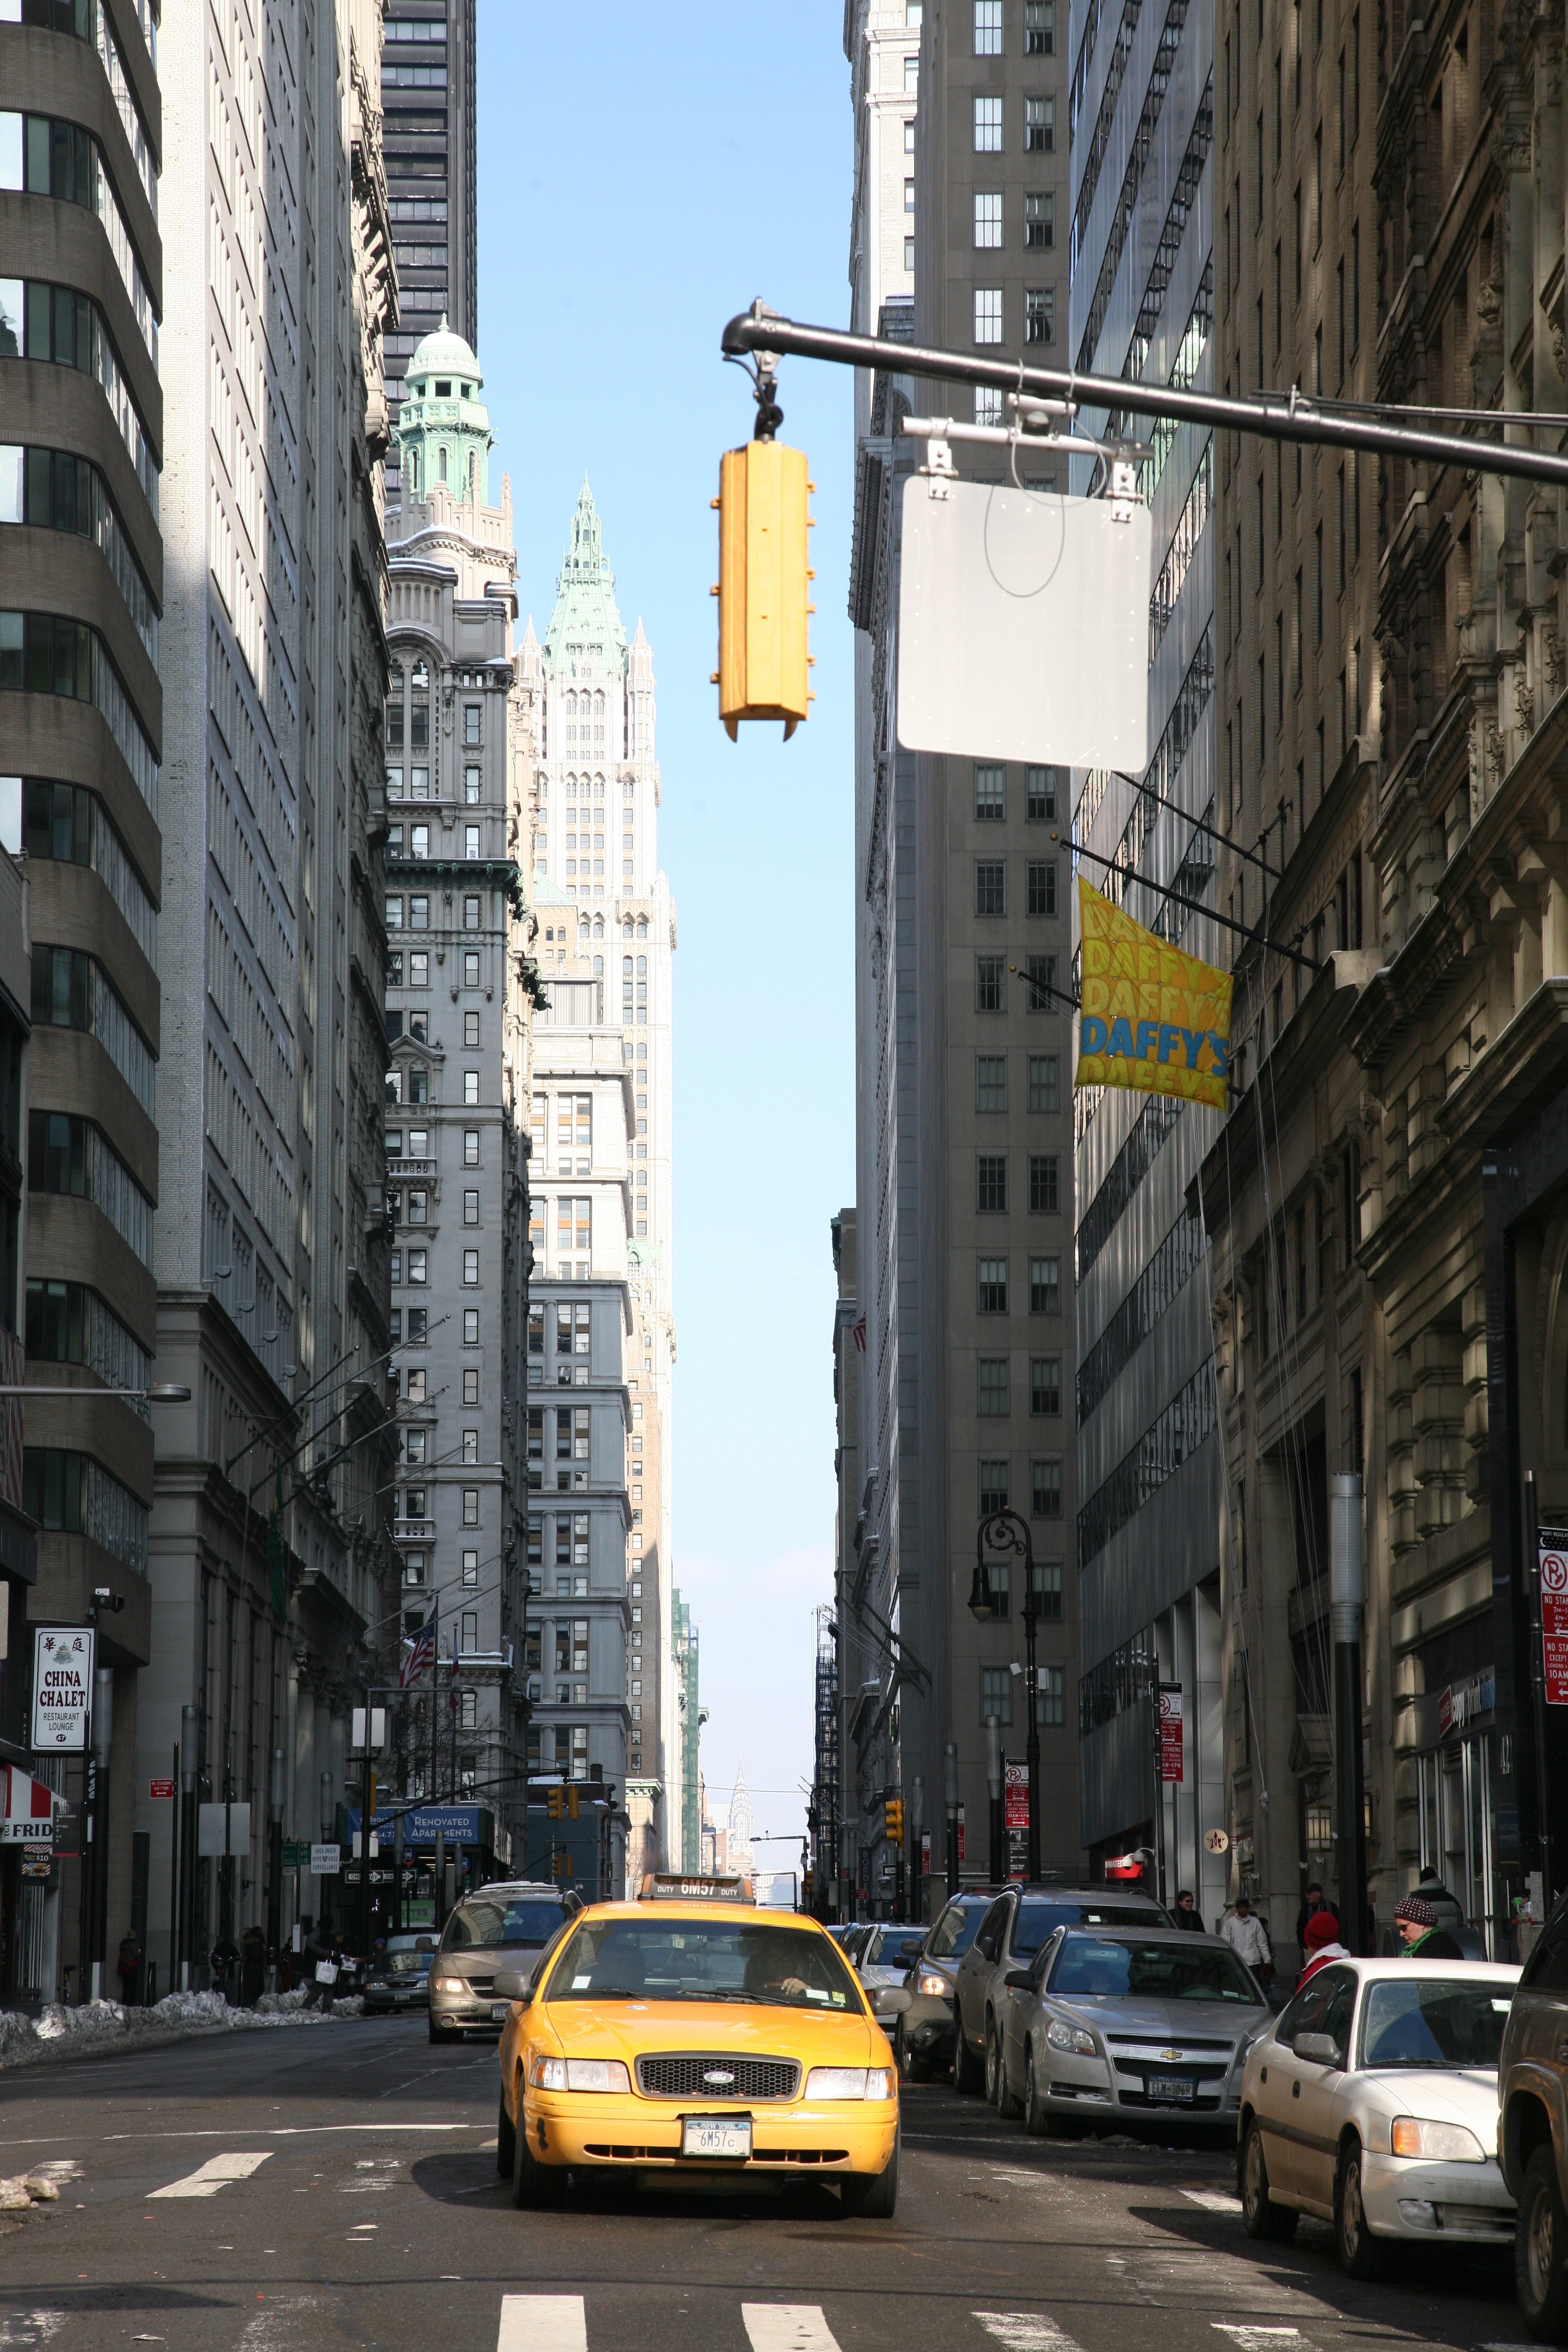
pedestrian, road, street, town, city, skyscraper, manhattan, cityscape, downtown, taxi, vehicle, nyc, canon, lane, newyork, infrastructure, newyorkcity, ny, 5d, lowermanhattan, broadway, metropolis, ef24105mmf4lisusm, neighbourhood, urban area, human settlement, metropolitan area